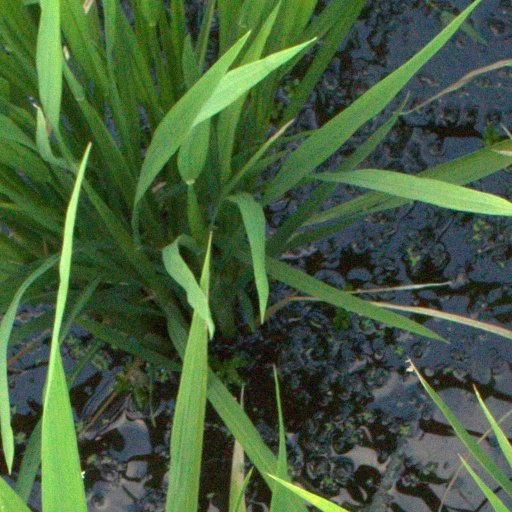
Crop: rice